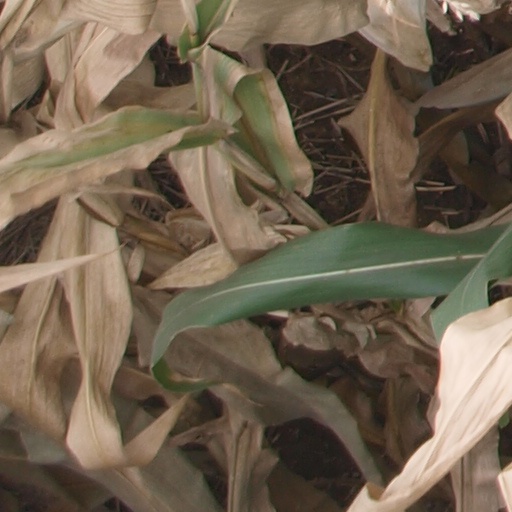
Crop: maize; corn